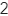
Number: 2